The Boat Race 1871

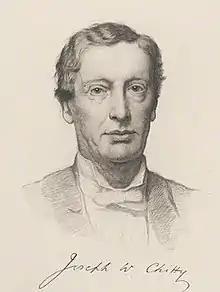
Joseph William Chitty was the umpire for the 1871 Boat Race.

The Boat Race is a side-by-side rowing competition between the University of Oxford (sometimes referred to as the "Dark Blues") and the University of Cambridge (sometimes referred to as the "Light Blues"). The race was first held in 1829, and since 1845 has taken place on the Championship Course on the River Thames in southwest London. Cambridge went into the race as reigning champions, having defeated Oxford by three lengths in the previous year's race, while Oxford led overall with sixteen wins to Cambridge's eleven.